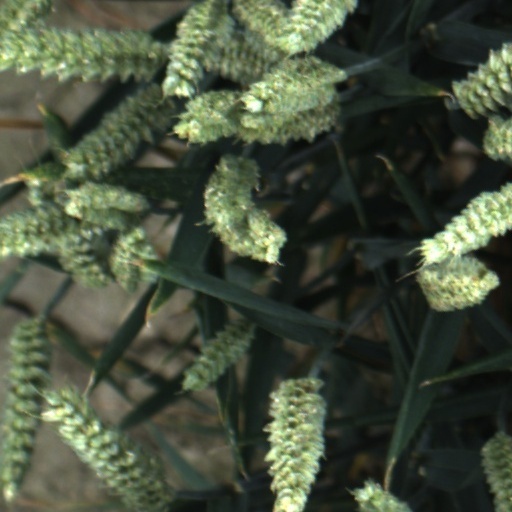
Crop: wheat